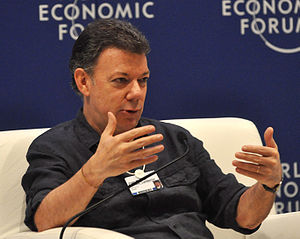
World Economic Forum / Deltagere
Juan Manuel Santos, præsident i Colombia, ved 2010 World Economic Forum
Verdens Økonomiske Forum er schweizisk fond, der driver et diskussionsforum for udforskning af verdens økonomiske problemstillinger.